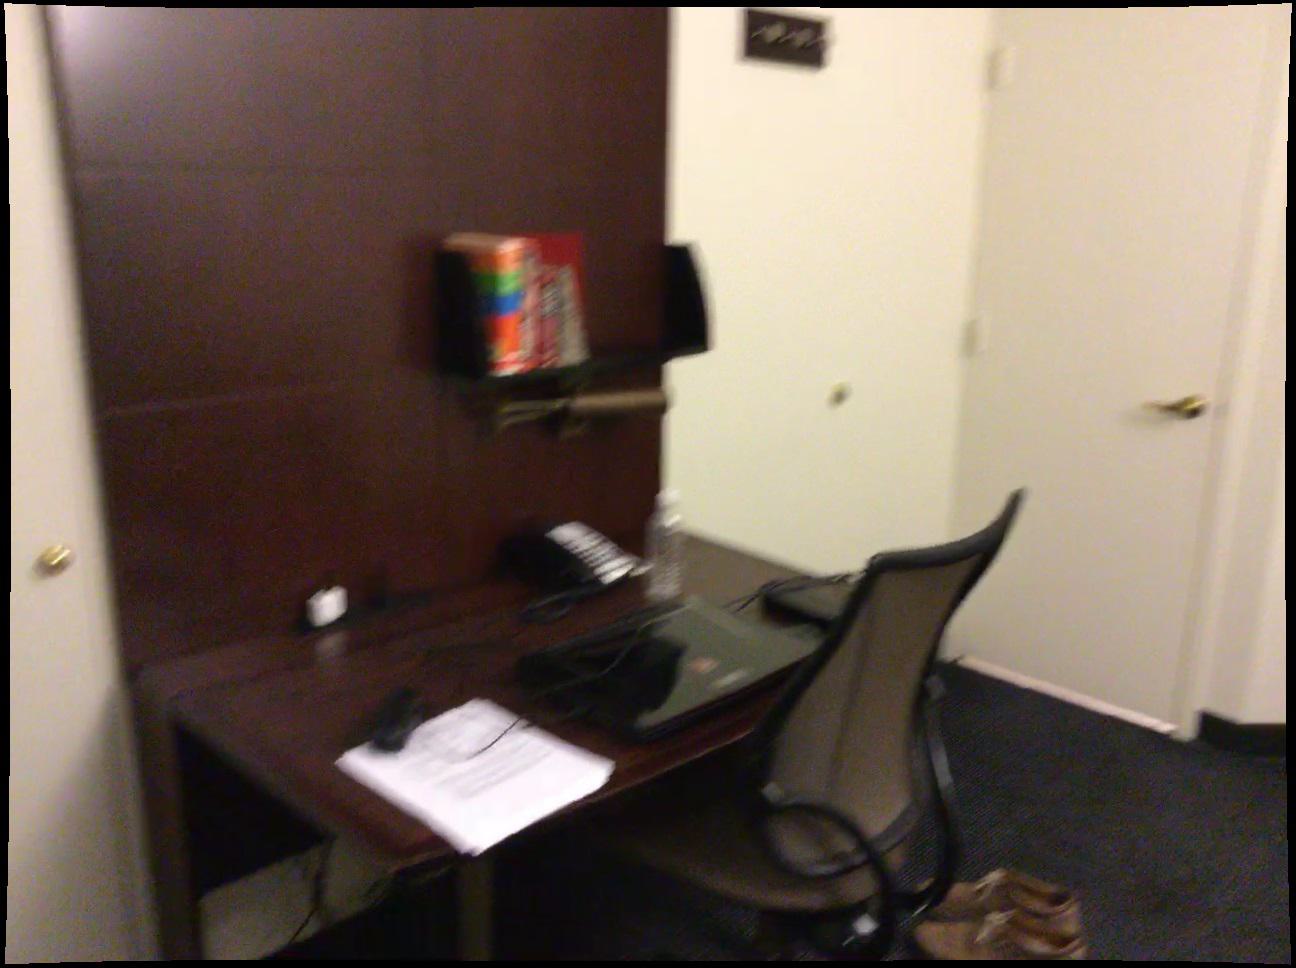
Question: Is the bottle behind the door from the world's perspective? Final answer should be yes or no.
Answer: No